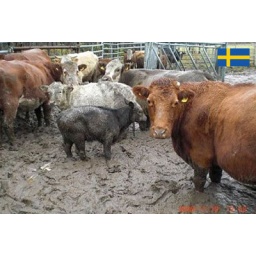
Starving Swedish cows standing in mud and their won feces.